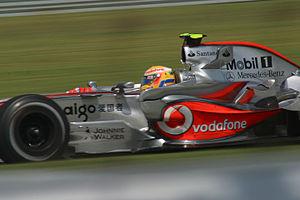
Lewis Carl Davidson Hamilton, né le 7 janvier 1985 à Stevenage dans le Hertfordshire en Angleterre, est un pilote automobile britannique, sextuple champion du monde de Formule 1 en 2008, 2014, 2015, 2017, 2018 et 2019, recordman du nombre de pole positions et du nombre de podiums.